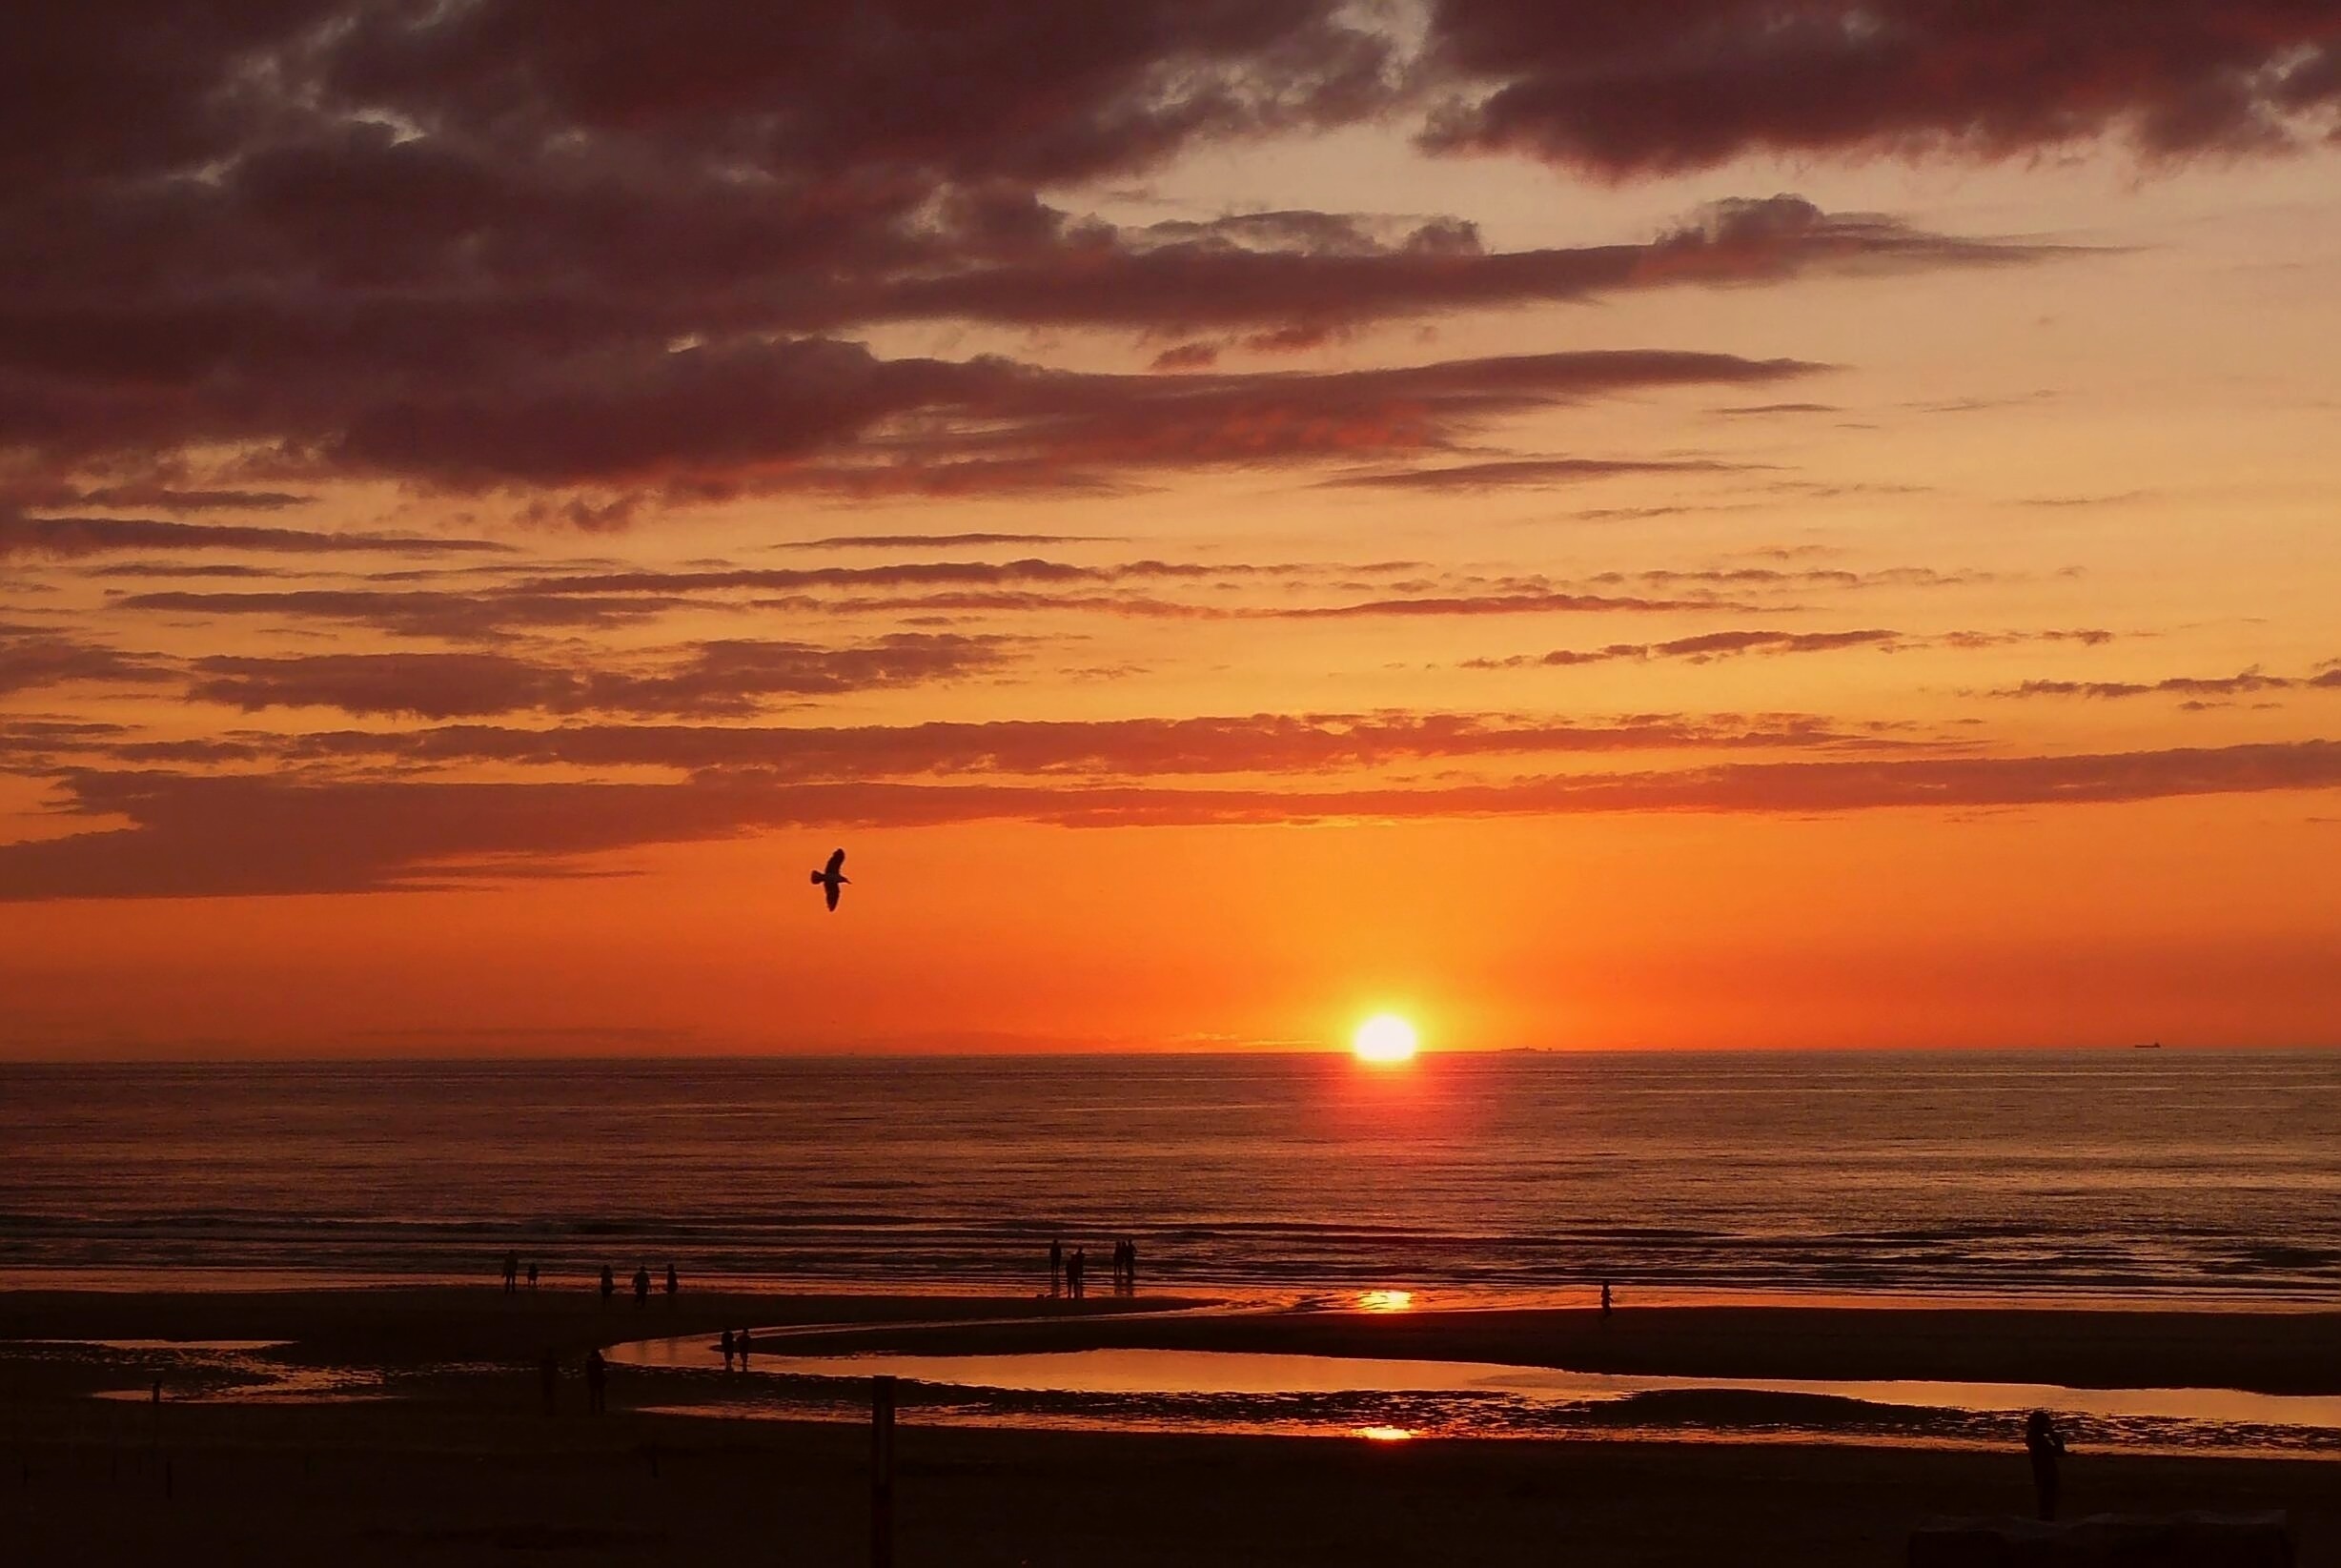
beach, landscape, sea, coast, water, nature, ocean, horizon, light, cloud, sky, sun, sunrise, sunset, morning, wave, dawn, atmosphere, seagull, dusk, evening, orange, red, weather, holiday, clouds, beautiful, maritime, mood, north sea, abendstimmung, mirroring, afterglow, evening sky, weather mood, at dusk, sea level, red sky at morning, people of the sea